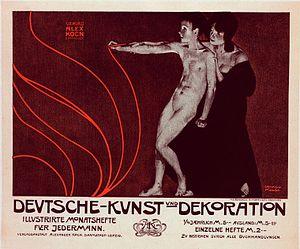
Le Jugendstil, équivalent en Allemagne de l'Art nouveau, est un mouvement artistique moderniste international embrassant toutes les disciplines à la fin du XIXᵉ siècle. Les peuples germanophones, ou situés dans cette sphère d'influence, utilisèrent également à cette époque d'autres termes, comme Reformstil ou Secessionsstil, pour identifier cette esthétique « fin de siècle ».
Josef Rudolf Witzel, né à Francfort en 1867 et mort en 1924, est un artiste allemand, à la fois peintre, illustrateur et décorateur, l'un des affichistes pionniers de style art nouveau en son pays.